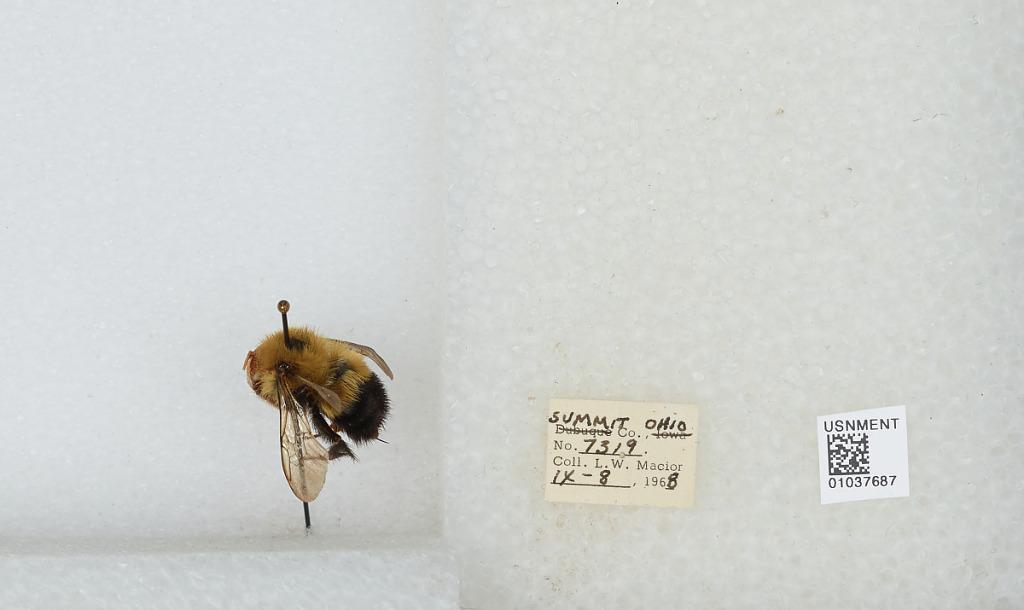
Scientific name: Bombus (Pyrobombus) vagans vagans Smith
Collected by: L. Macior
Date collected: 1968-9-8
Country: United States
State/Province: Ohio
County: Summit
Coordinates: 41.0917, -81.5594